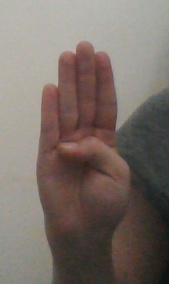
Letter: kaaf